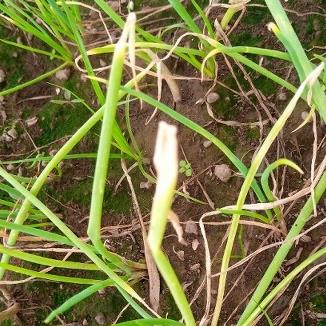
Crop: Onion
Condition: fusarium-d